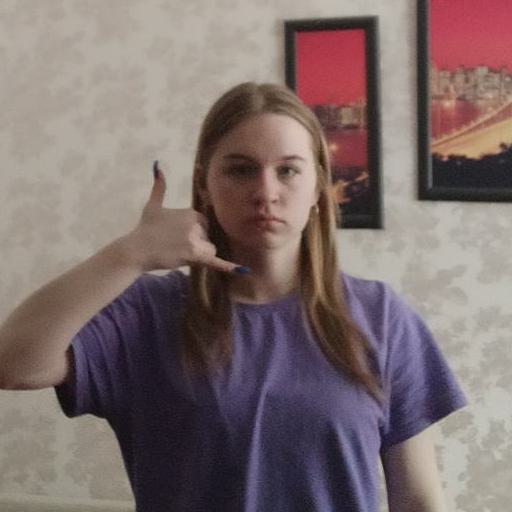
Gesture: call